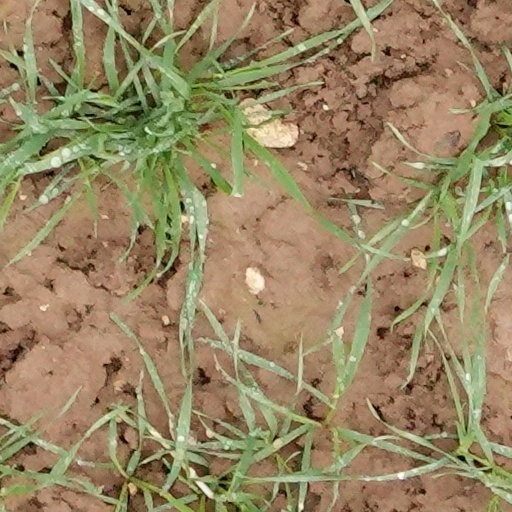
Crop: wheat